Abraham Goldfaden

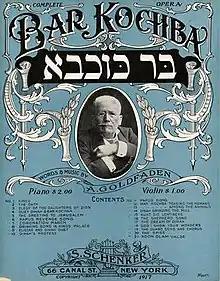
Libretto for Abraham Goldfaden's historical operetta "Bar Kochba" (1883), published in 1917

Sources disagree about the dates (and even the names) of some of Goldfaden's plays. The titles here represent YIVO Yiddish>English transliteration, though other variants exist.